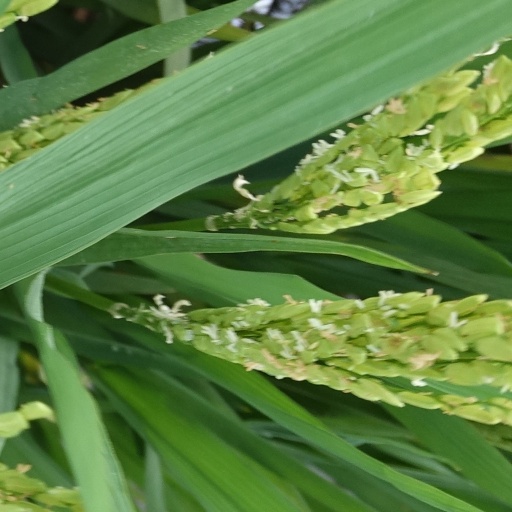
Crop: rice